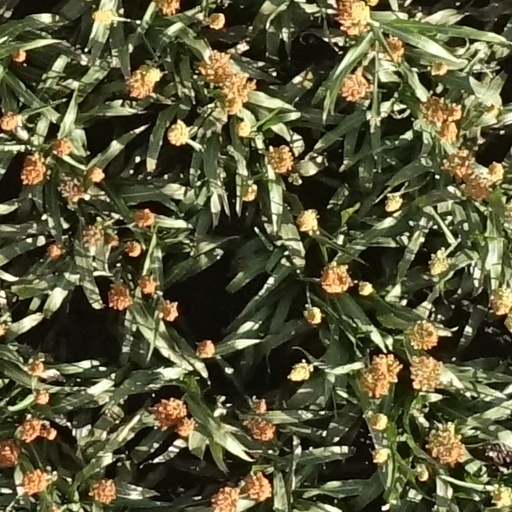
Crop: sorghum